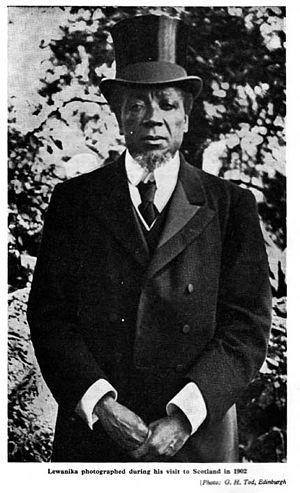
Lewanika, de l'ethnie lozi, est le litunga c'est-à-dire le roi ou chef suprême du Barotseland de 1878 à 1916.
Les Lozis sont une population bantoue d'Afrique australe, vivant principalement en Zambie et au Botswana, ainsi qu'en Namibie, dans la région de Caprivi.